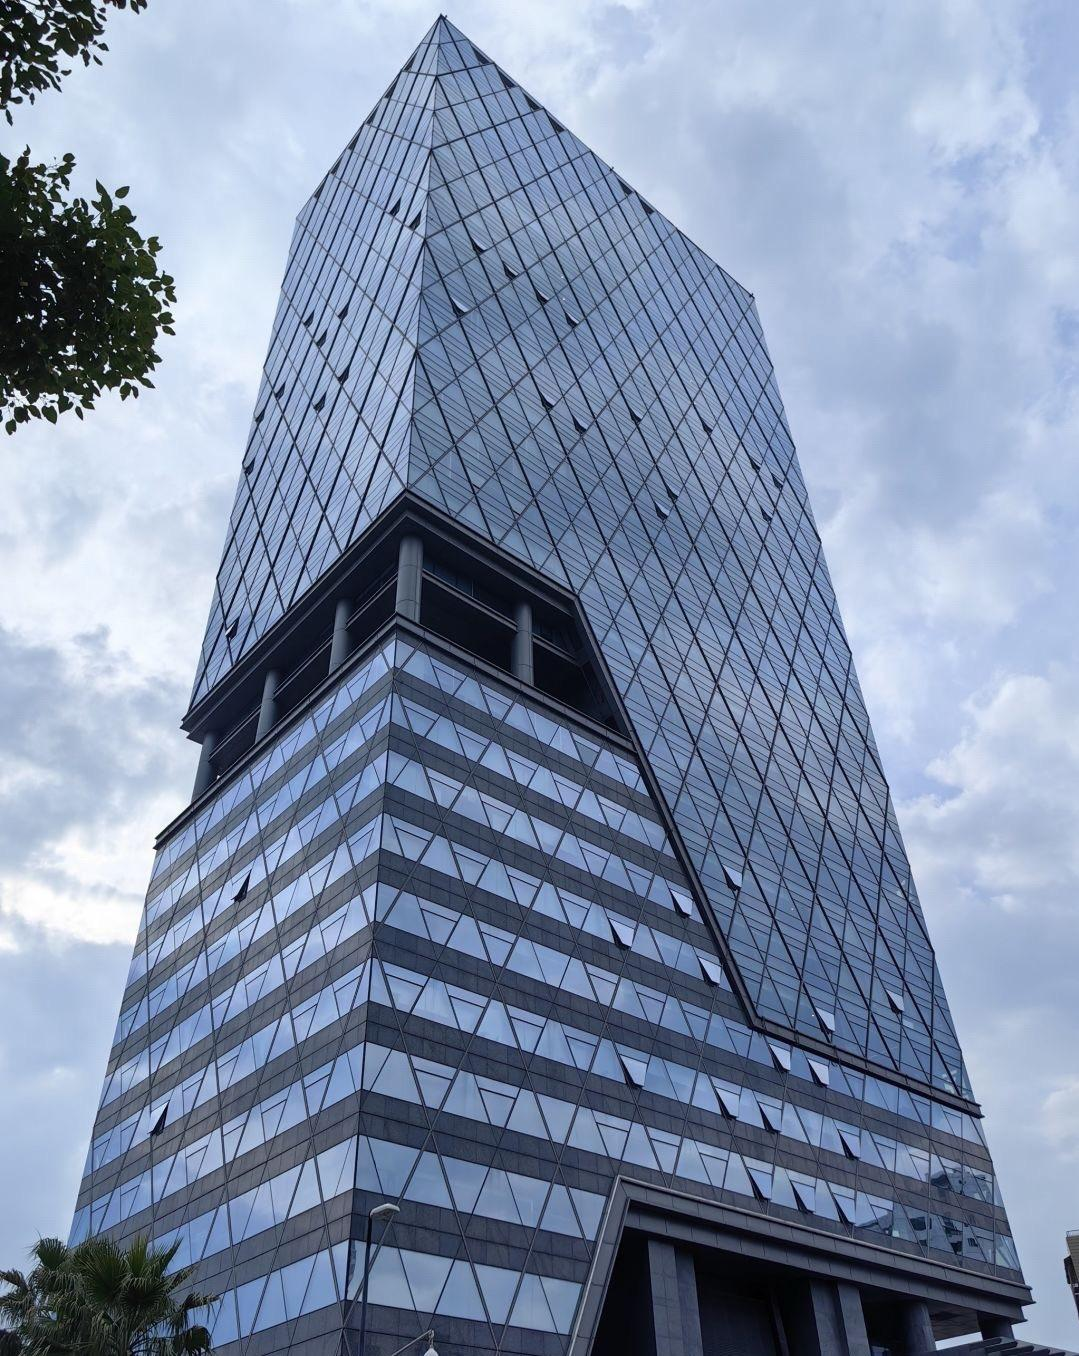
地标名称：世纪中心(民族路)
所在城市：厦门市·思明区